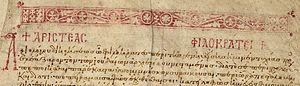
La lettre d'Aristée à Philocrate est un pseudépigraphe difficilement datable d'avant - 100, relatant de manière légendaire la traduction en grec du Pentateuque. Il constitue sans doute le premier document rapportant les origines de la Bible grecque des Septante et est un excellent reflet de l'état d'esprit du judaïsme alexandrin de cette époque.